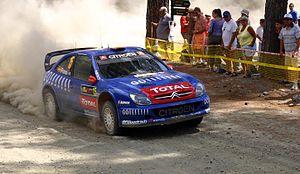
La Citroën Xsara est un modèle d'automobile de la gamme moyenne produite à partir d'août 1997.
Xavier « Xevi » Pons Puigdillers, né le 21 janvier 1980 à Vic en Catalogne, est un pilote de rallye espagnol spécialiste de terre, participant lors de certaines saisons au championnat du monde des rallyes.